2nd Field Regiment, Royal New Zealand Artillery

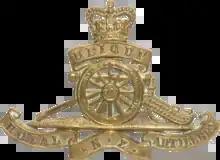
Cap badge of the Royal New Zealand Artillery

The 2nd Field Regiment, Royal New Zealand Artillery was a territorial field artillery regiment of the New Zealand Army. It was originally formed as 2nd Field Artillery Brigade in 1921 and brought the independent batteries of the Wellington area under a single command. In 1940, the New Zealand territorial artillery brigades were redesignated as regiments and the former batteries became troops within new, larger batteries. During the Second World War, the 2nd Field Regiment remained in New Zealand for home defence as part of the 4th Division. After the war, the regiment remained a part of the territorial force until it was disbanded in 1964. The regiment was briefly reformed in 1982 to provide command support to 22(D) Battery, but was disbanded the next year.